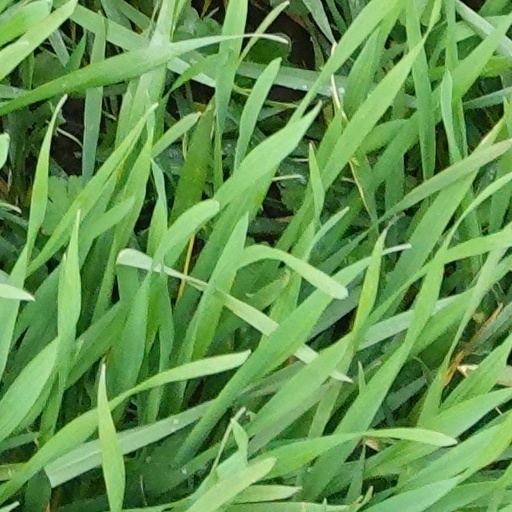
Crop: wheat